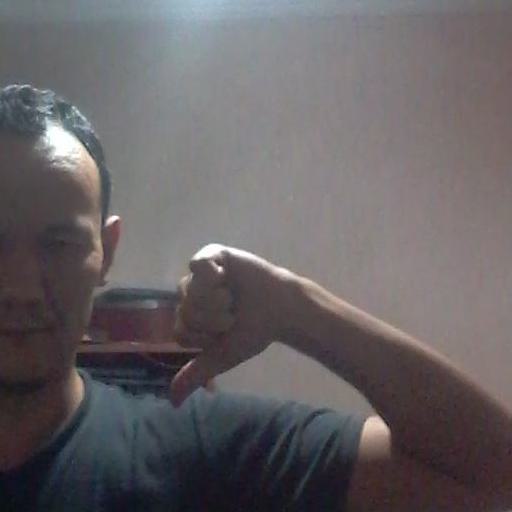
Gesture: dislike